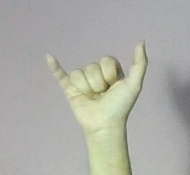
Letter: ya